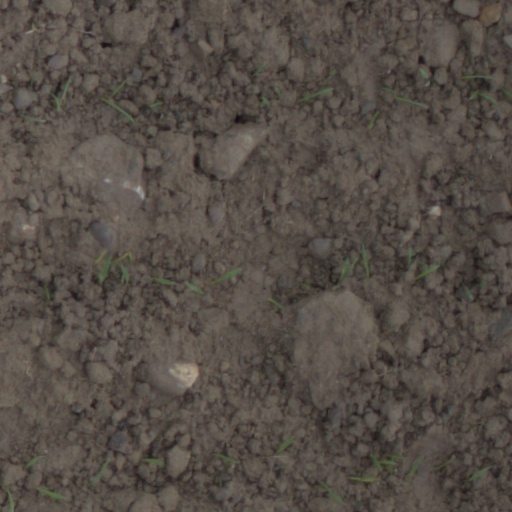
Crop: wheat